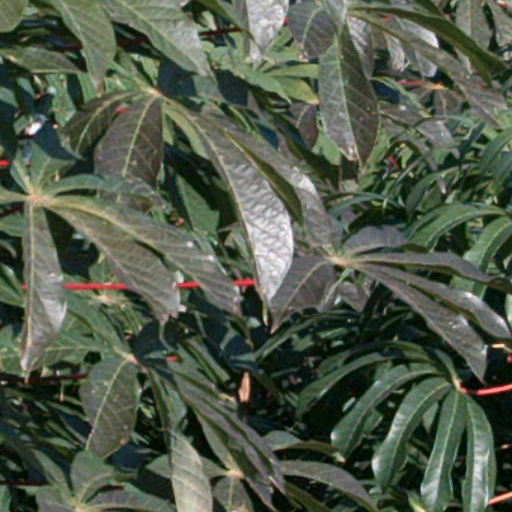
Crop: cassava